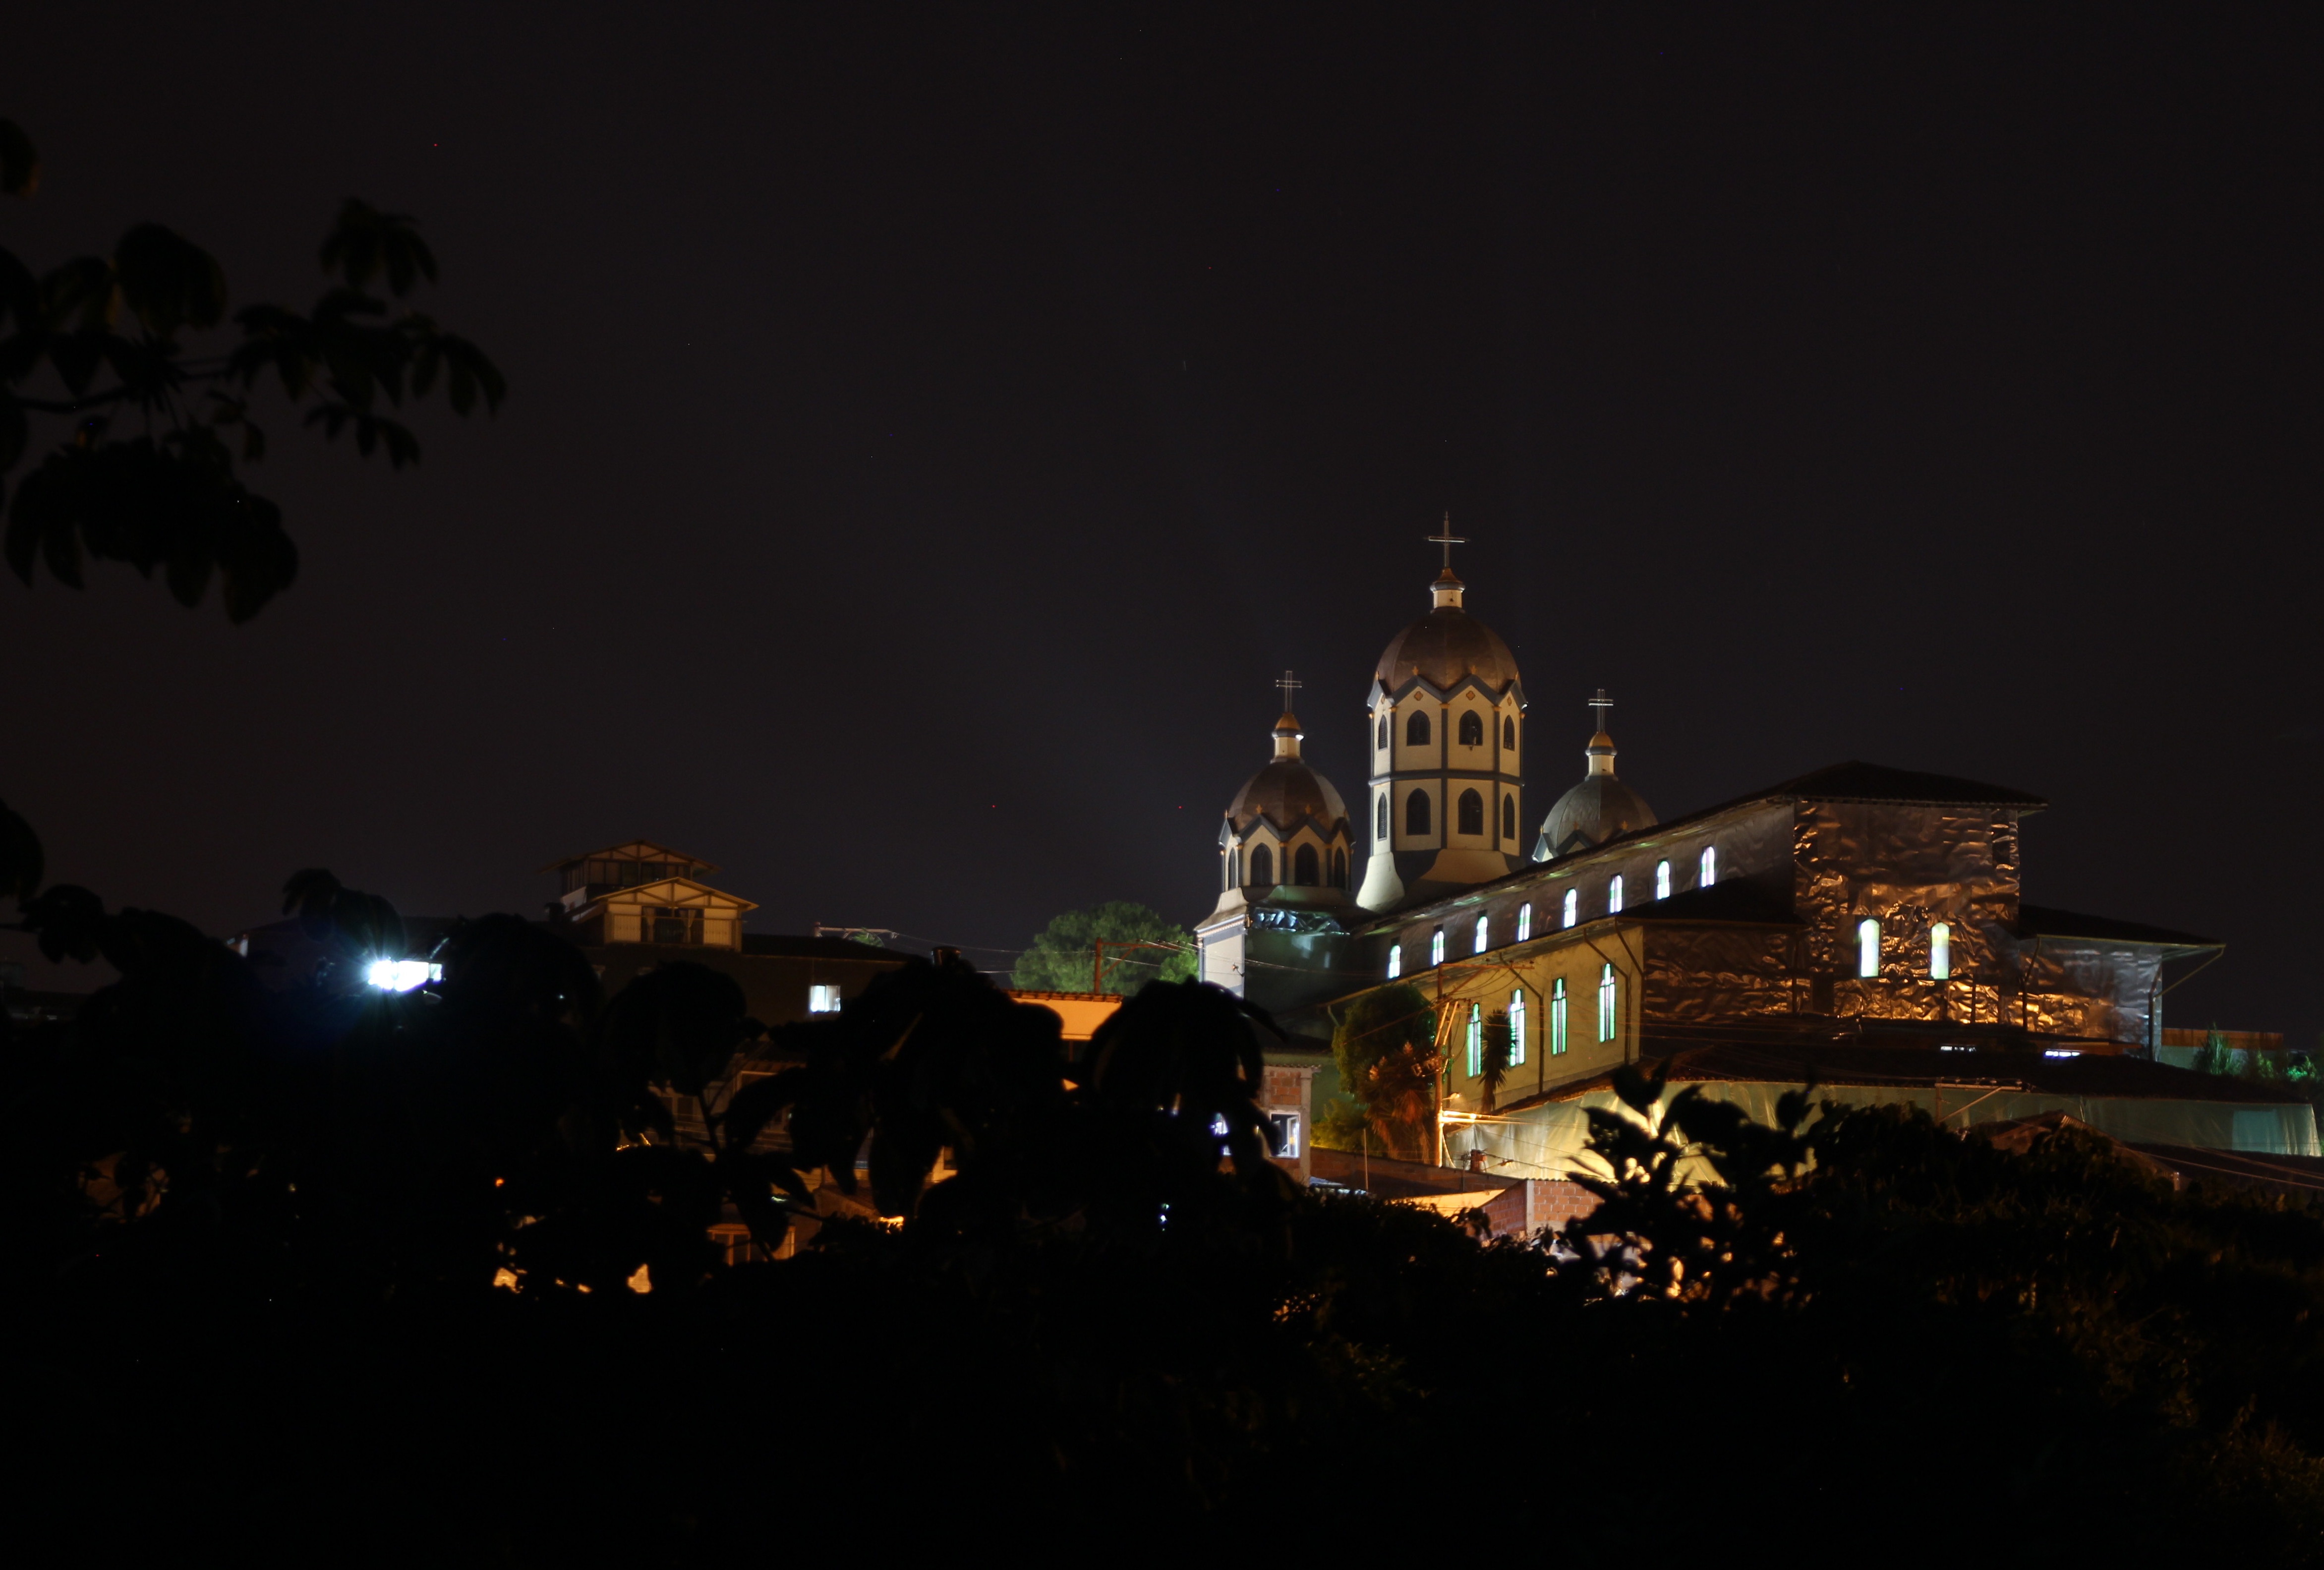
light, architecture, people, night, cityscape, dusk, evening, plaza, darkness, church, tourism, culture, midnight, colombia, finlandia, historic buildings, quindio